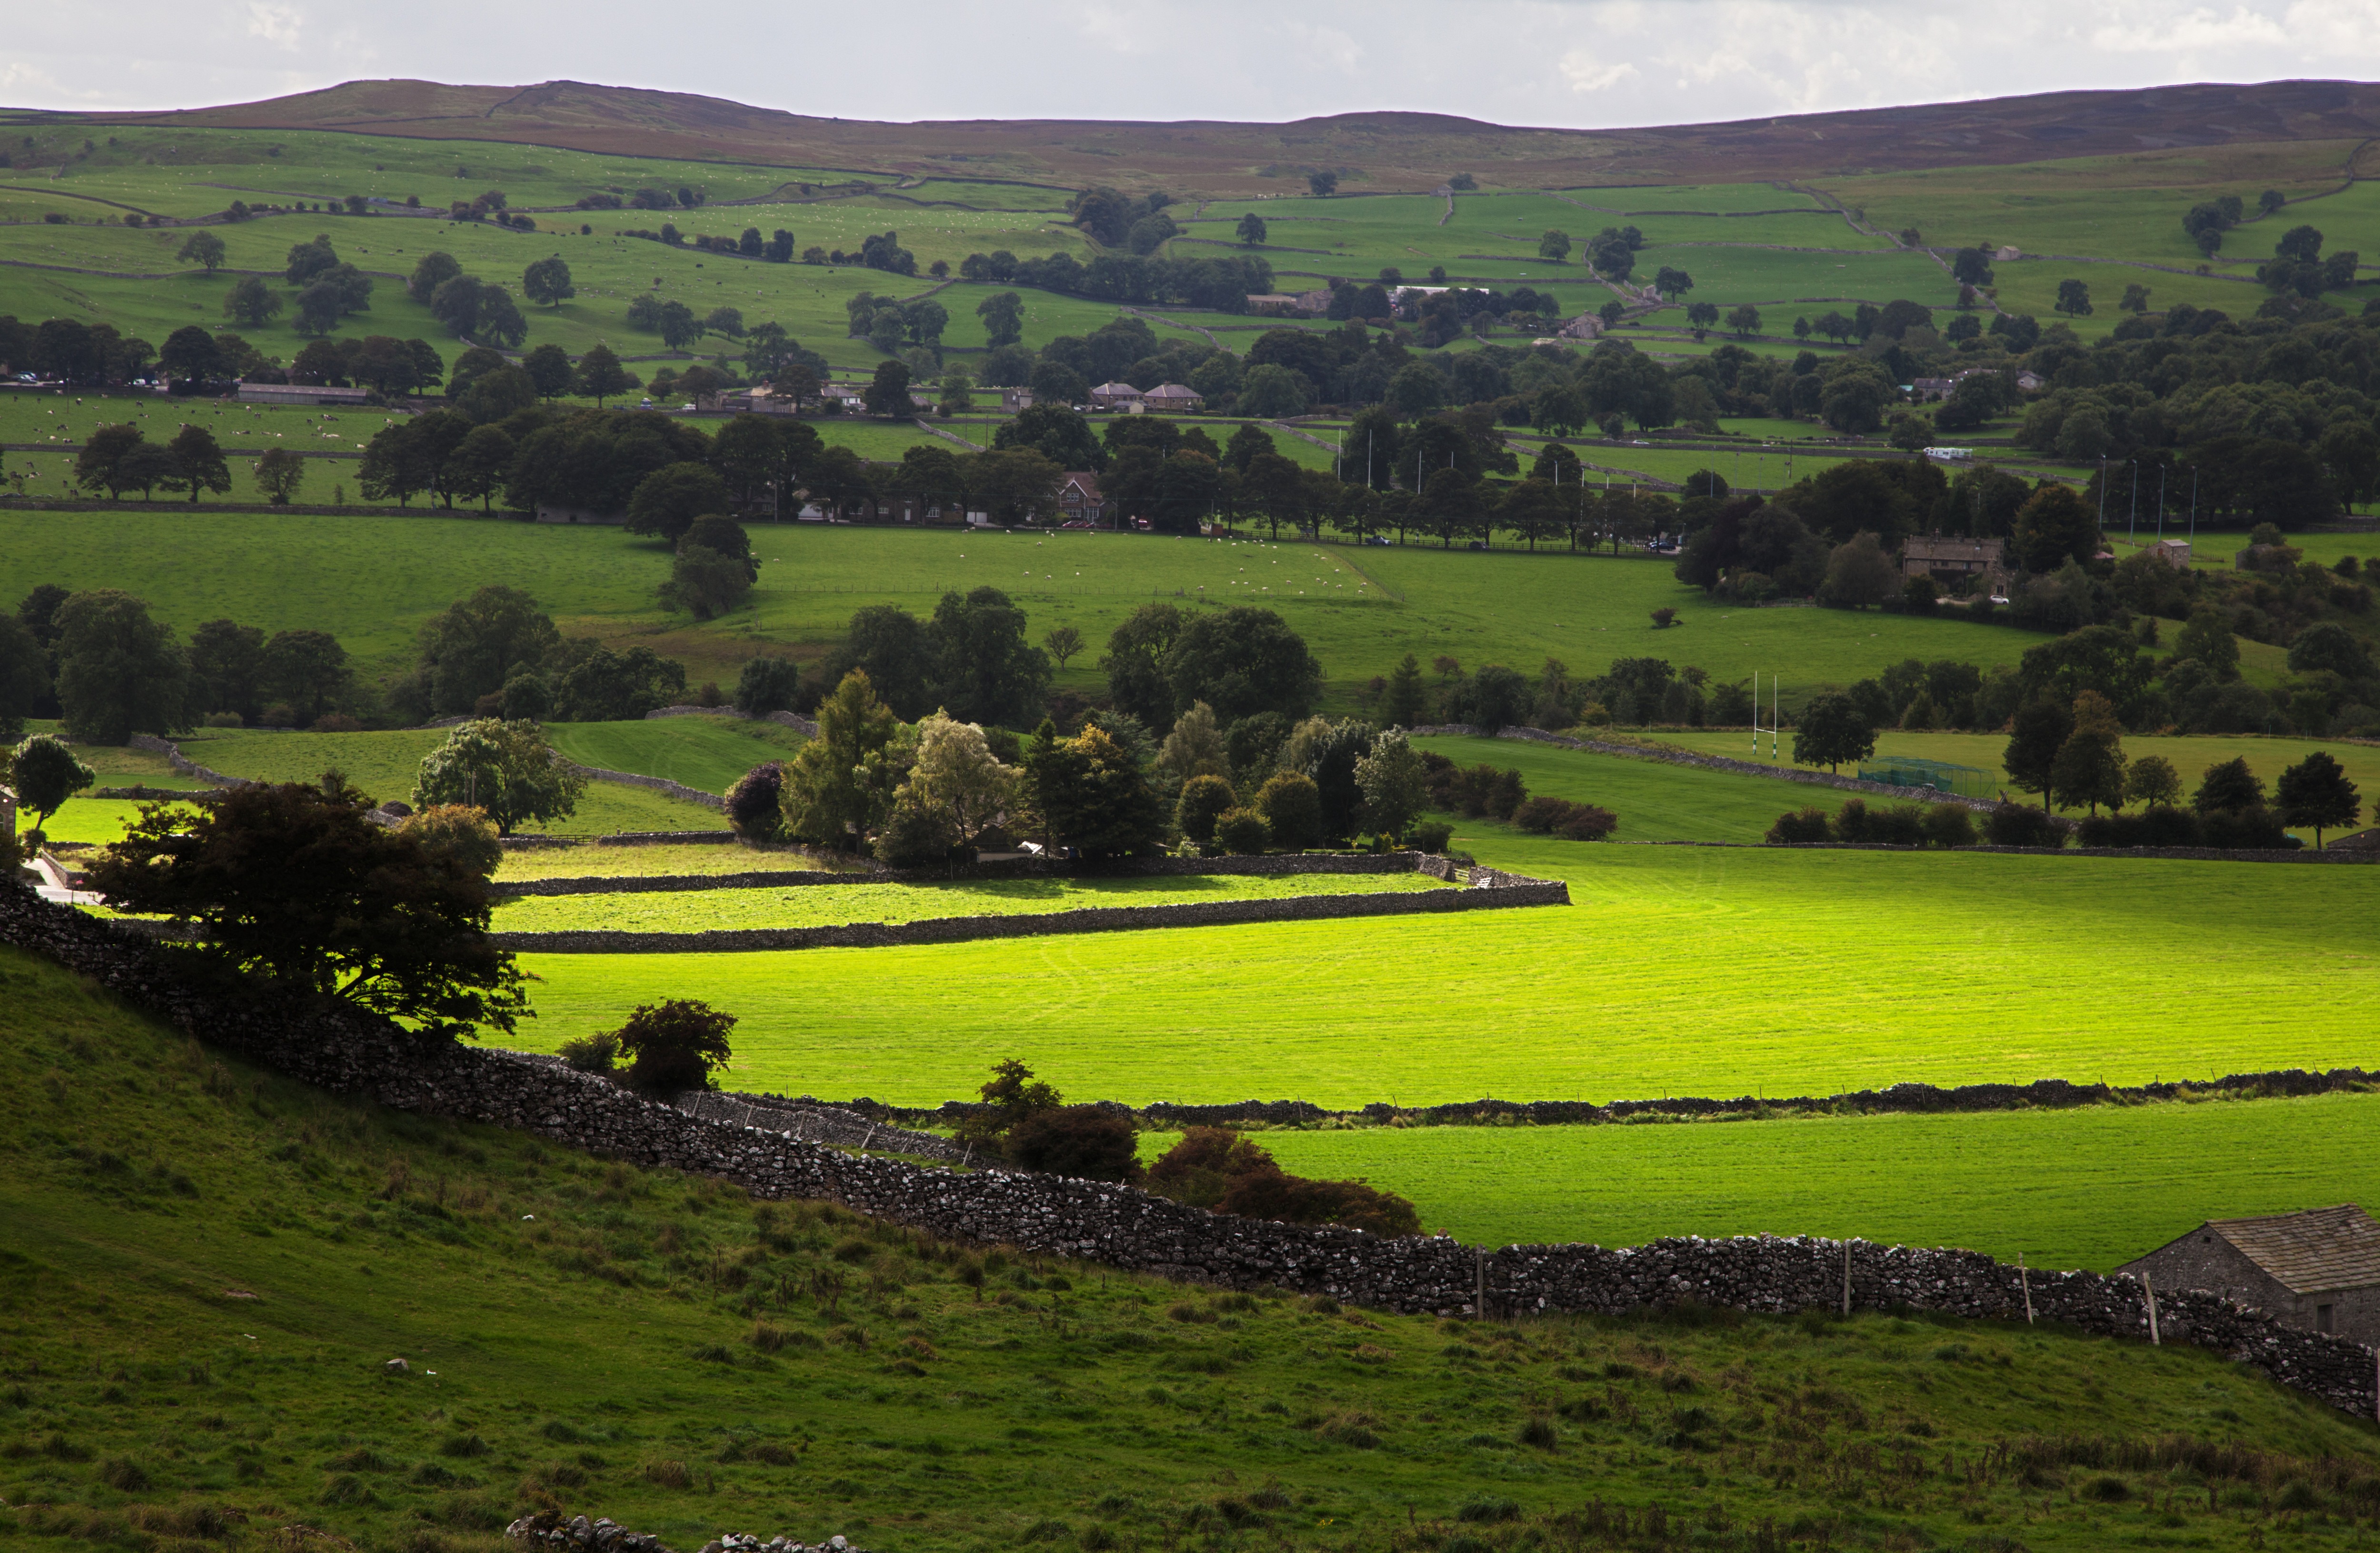
landscape, nature, grass, open, mountain, field, farm, meadow, countryside, hill, flower, lake, valley, mountain range, country, rural, green, scenic, pasture, park, scenery, reservoir, agriculture, highland, plain, england, hills, yorkshire, fields, grassland, plateau, english, dales, rural area, paddy field, aerial photography, geographical feature, mountainous landforms